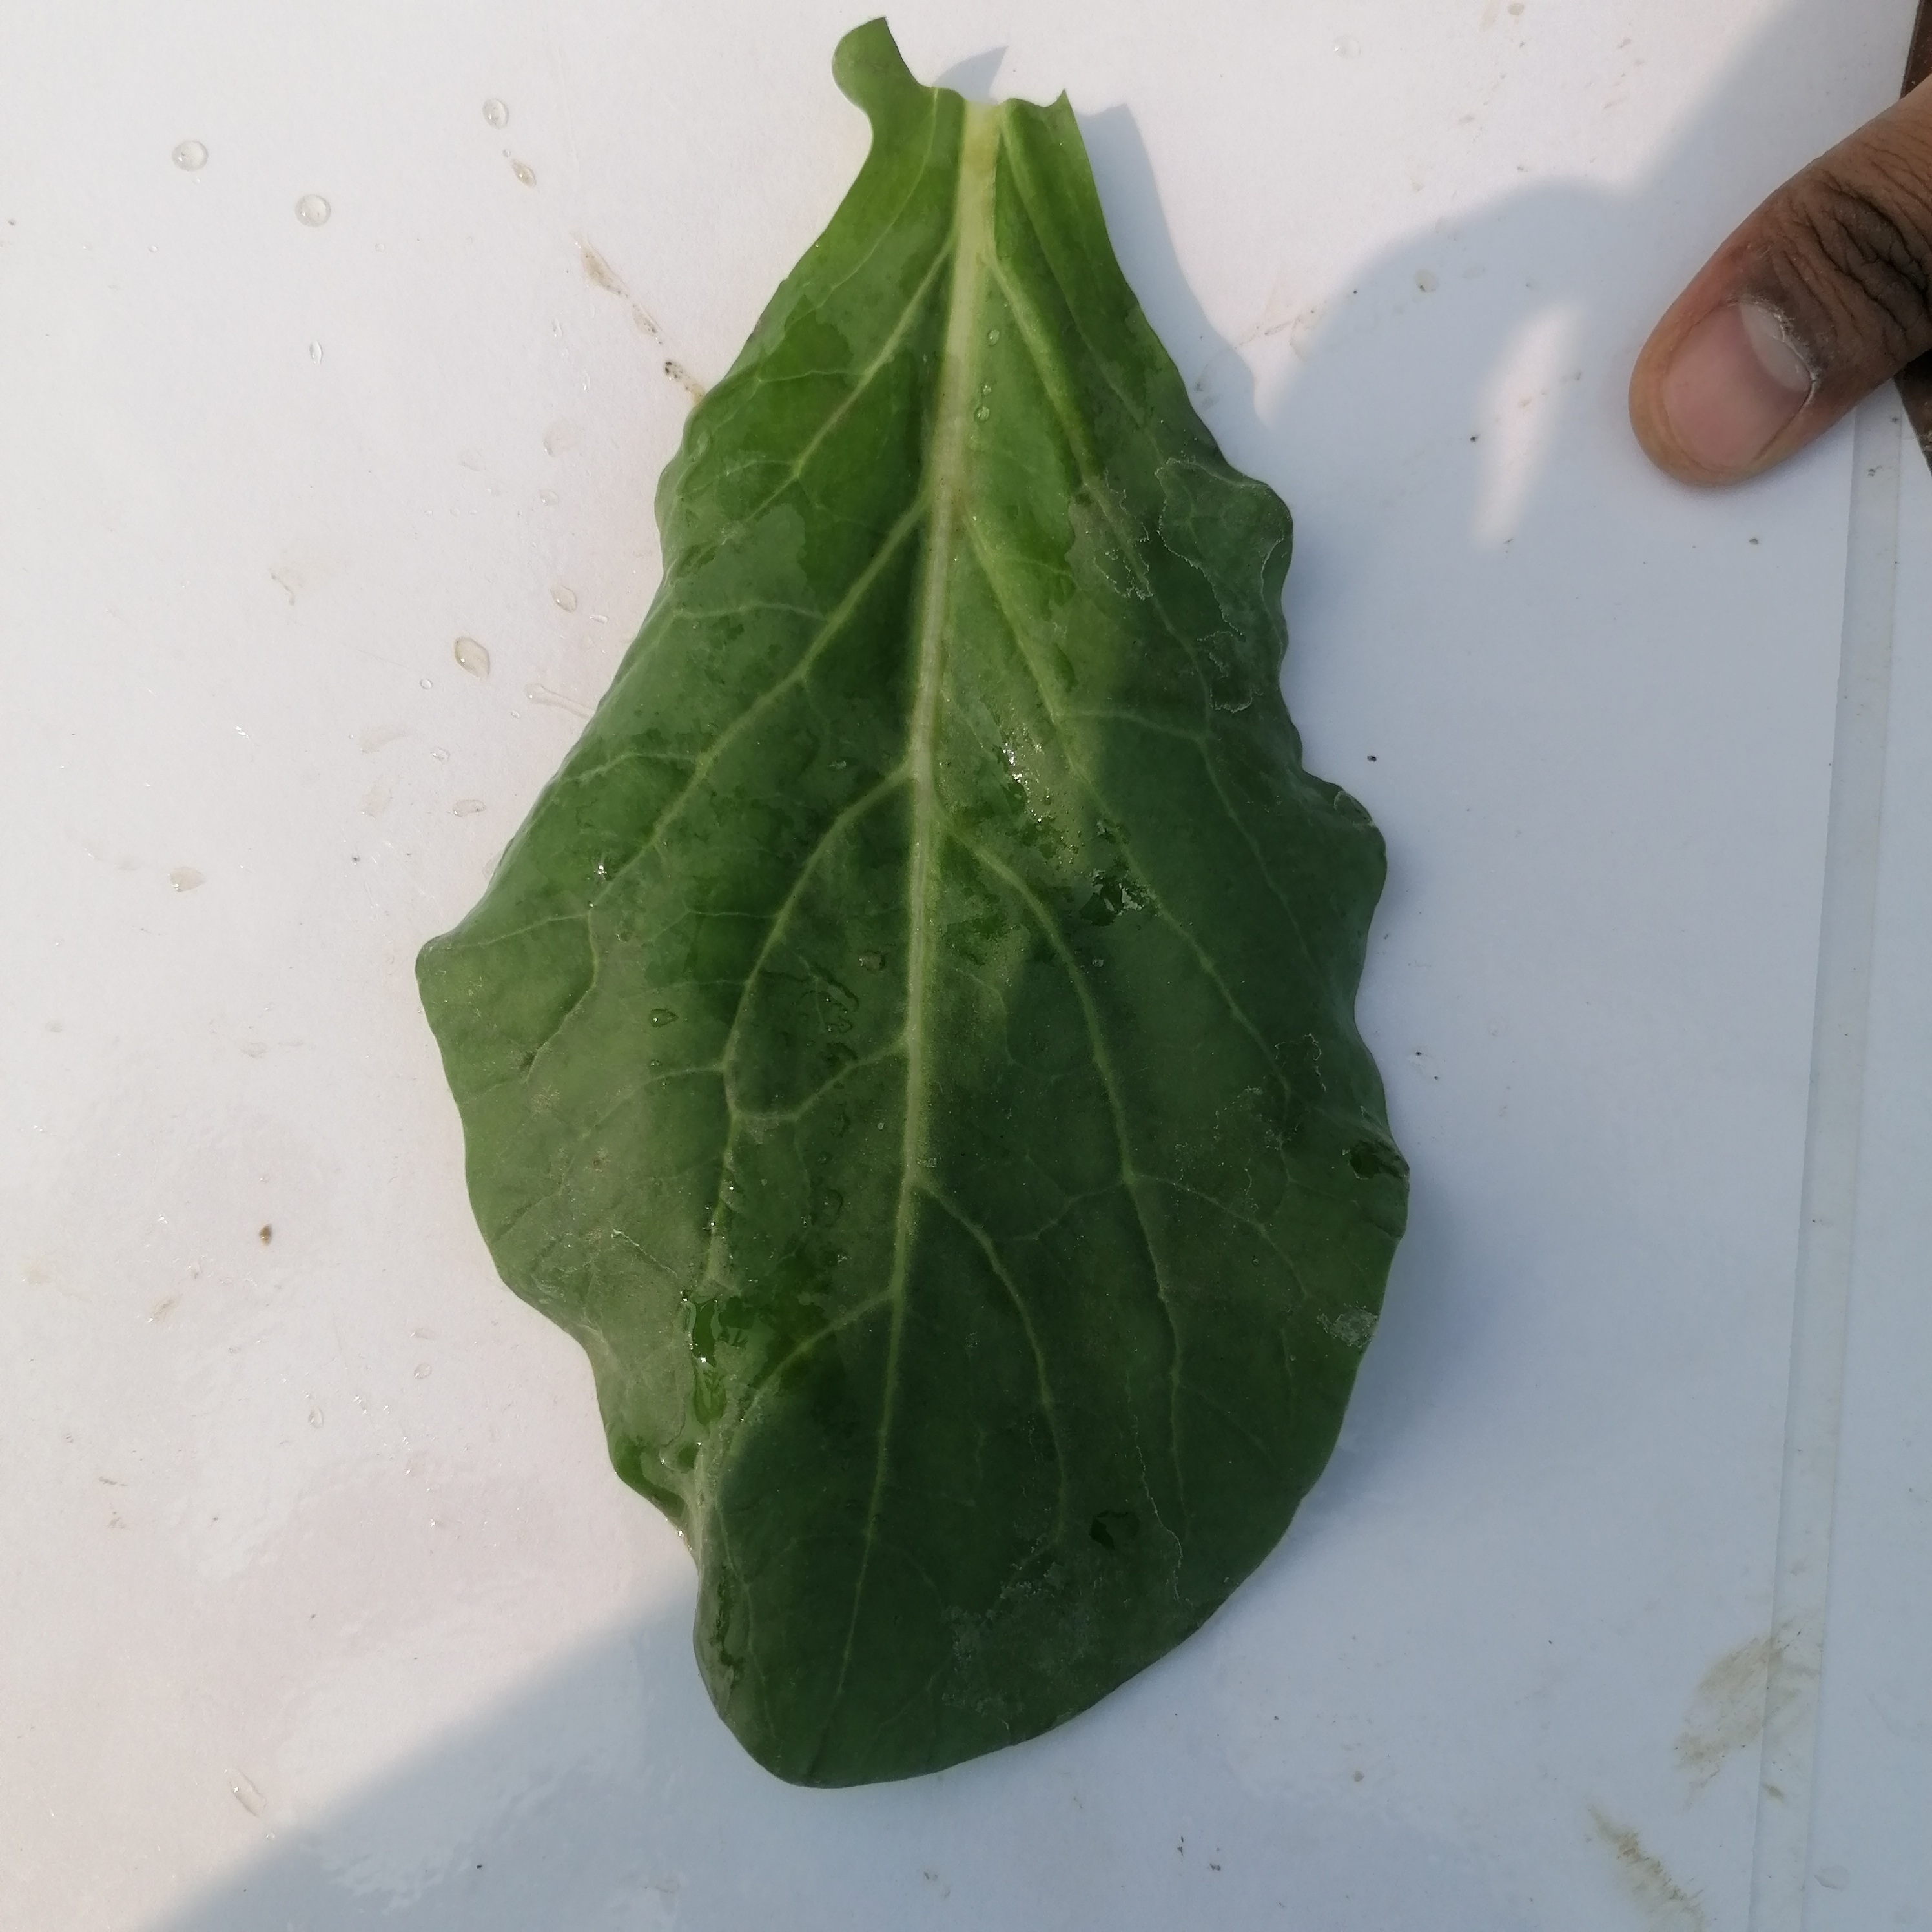
Label: Healthy